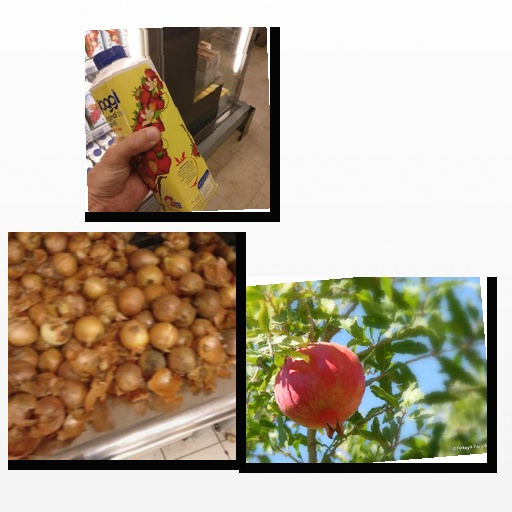
Food items: strawberry_yogurt, onion, pomegranate